Michael Pollack (songwriter)

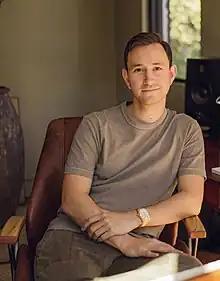
Pollack in 2022

Michael Ross Pollack (born April 26, 1994) is an American songwriter and record producer. He has written songs for artists such as Miley Cyrus, Maroon 5, Justin Bieber, Selena Gomez, Katy Perry, Jonas Brothers, Beyoncé, Lizzo, and Kelly Clarkson, among others. He co-wrote Maroon 5's 2020 single "Memories", which peaked atop "Billboard"s Radio Songs chart, along with Justin Bieber's "Ghost" and Miley Cyrus' "Flowers". The latter also peaked the "Billboard" Hot 100, becoming his first co-writing credit to do so.